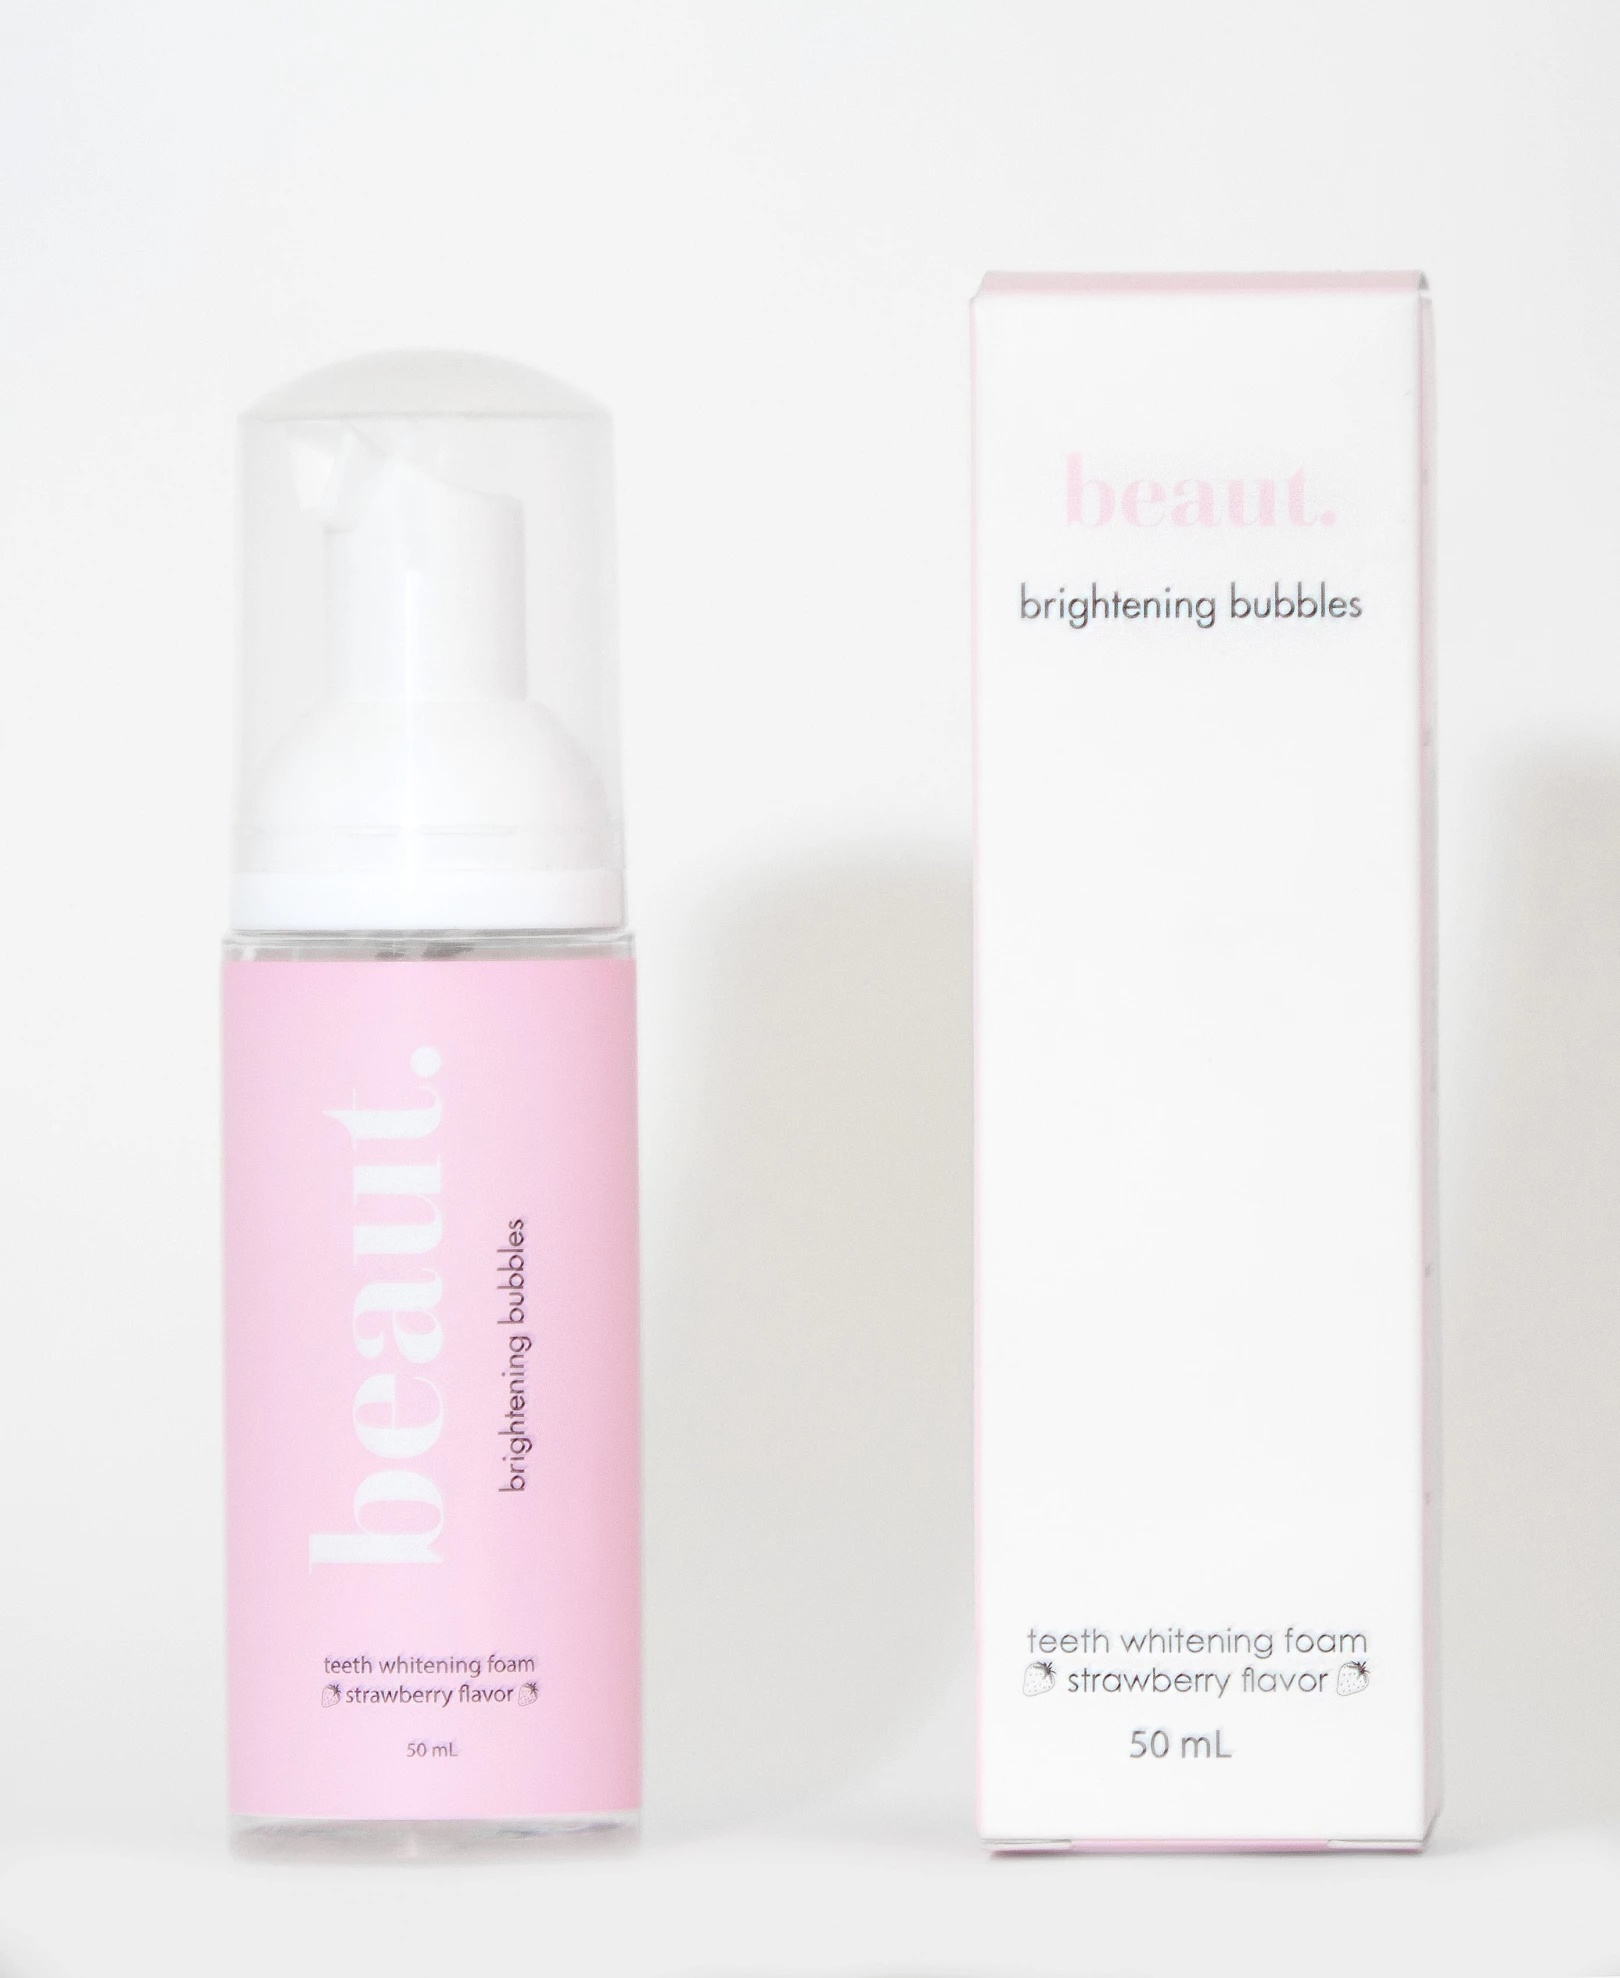
Strawberry Brightening Bubbles
Brand: H5 Buckin' Broncs Boutique
What: Strawberry flavored daily teeth whitening foam that maintains your pearly whites and keep you insta-ready all day long. Instructions: Dispense a pea-sized amount onto toothbrush (either solo on the brush or atop your toothpaste). Brush for up to three minutes. Rinse. Repeat daily. Pro-tip: After use, wait at least 15 minutes before eating or drinking to prevent stains. Ingredients: Water, Propylene Glycol, Glycerin, Poloxamer 407, Sodium Phytate, Sodium Citrate, Tetrasodium Pyrophosphate, Sodium Dodecyl Sulfate, Polysorbate 20, Sodium Benzoate, L-Menthol, Sodium Saccharin, CMC.
Category: Health & Beauty > Personal Care > Oral Care > Teeth Whiteners > Whitening Foam